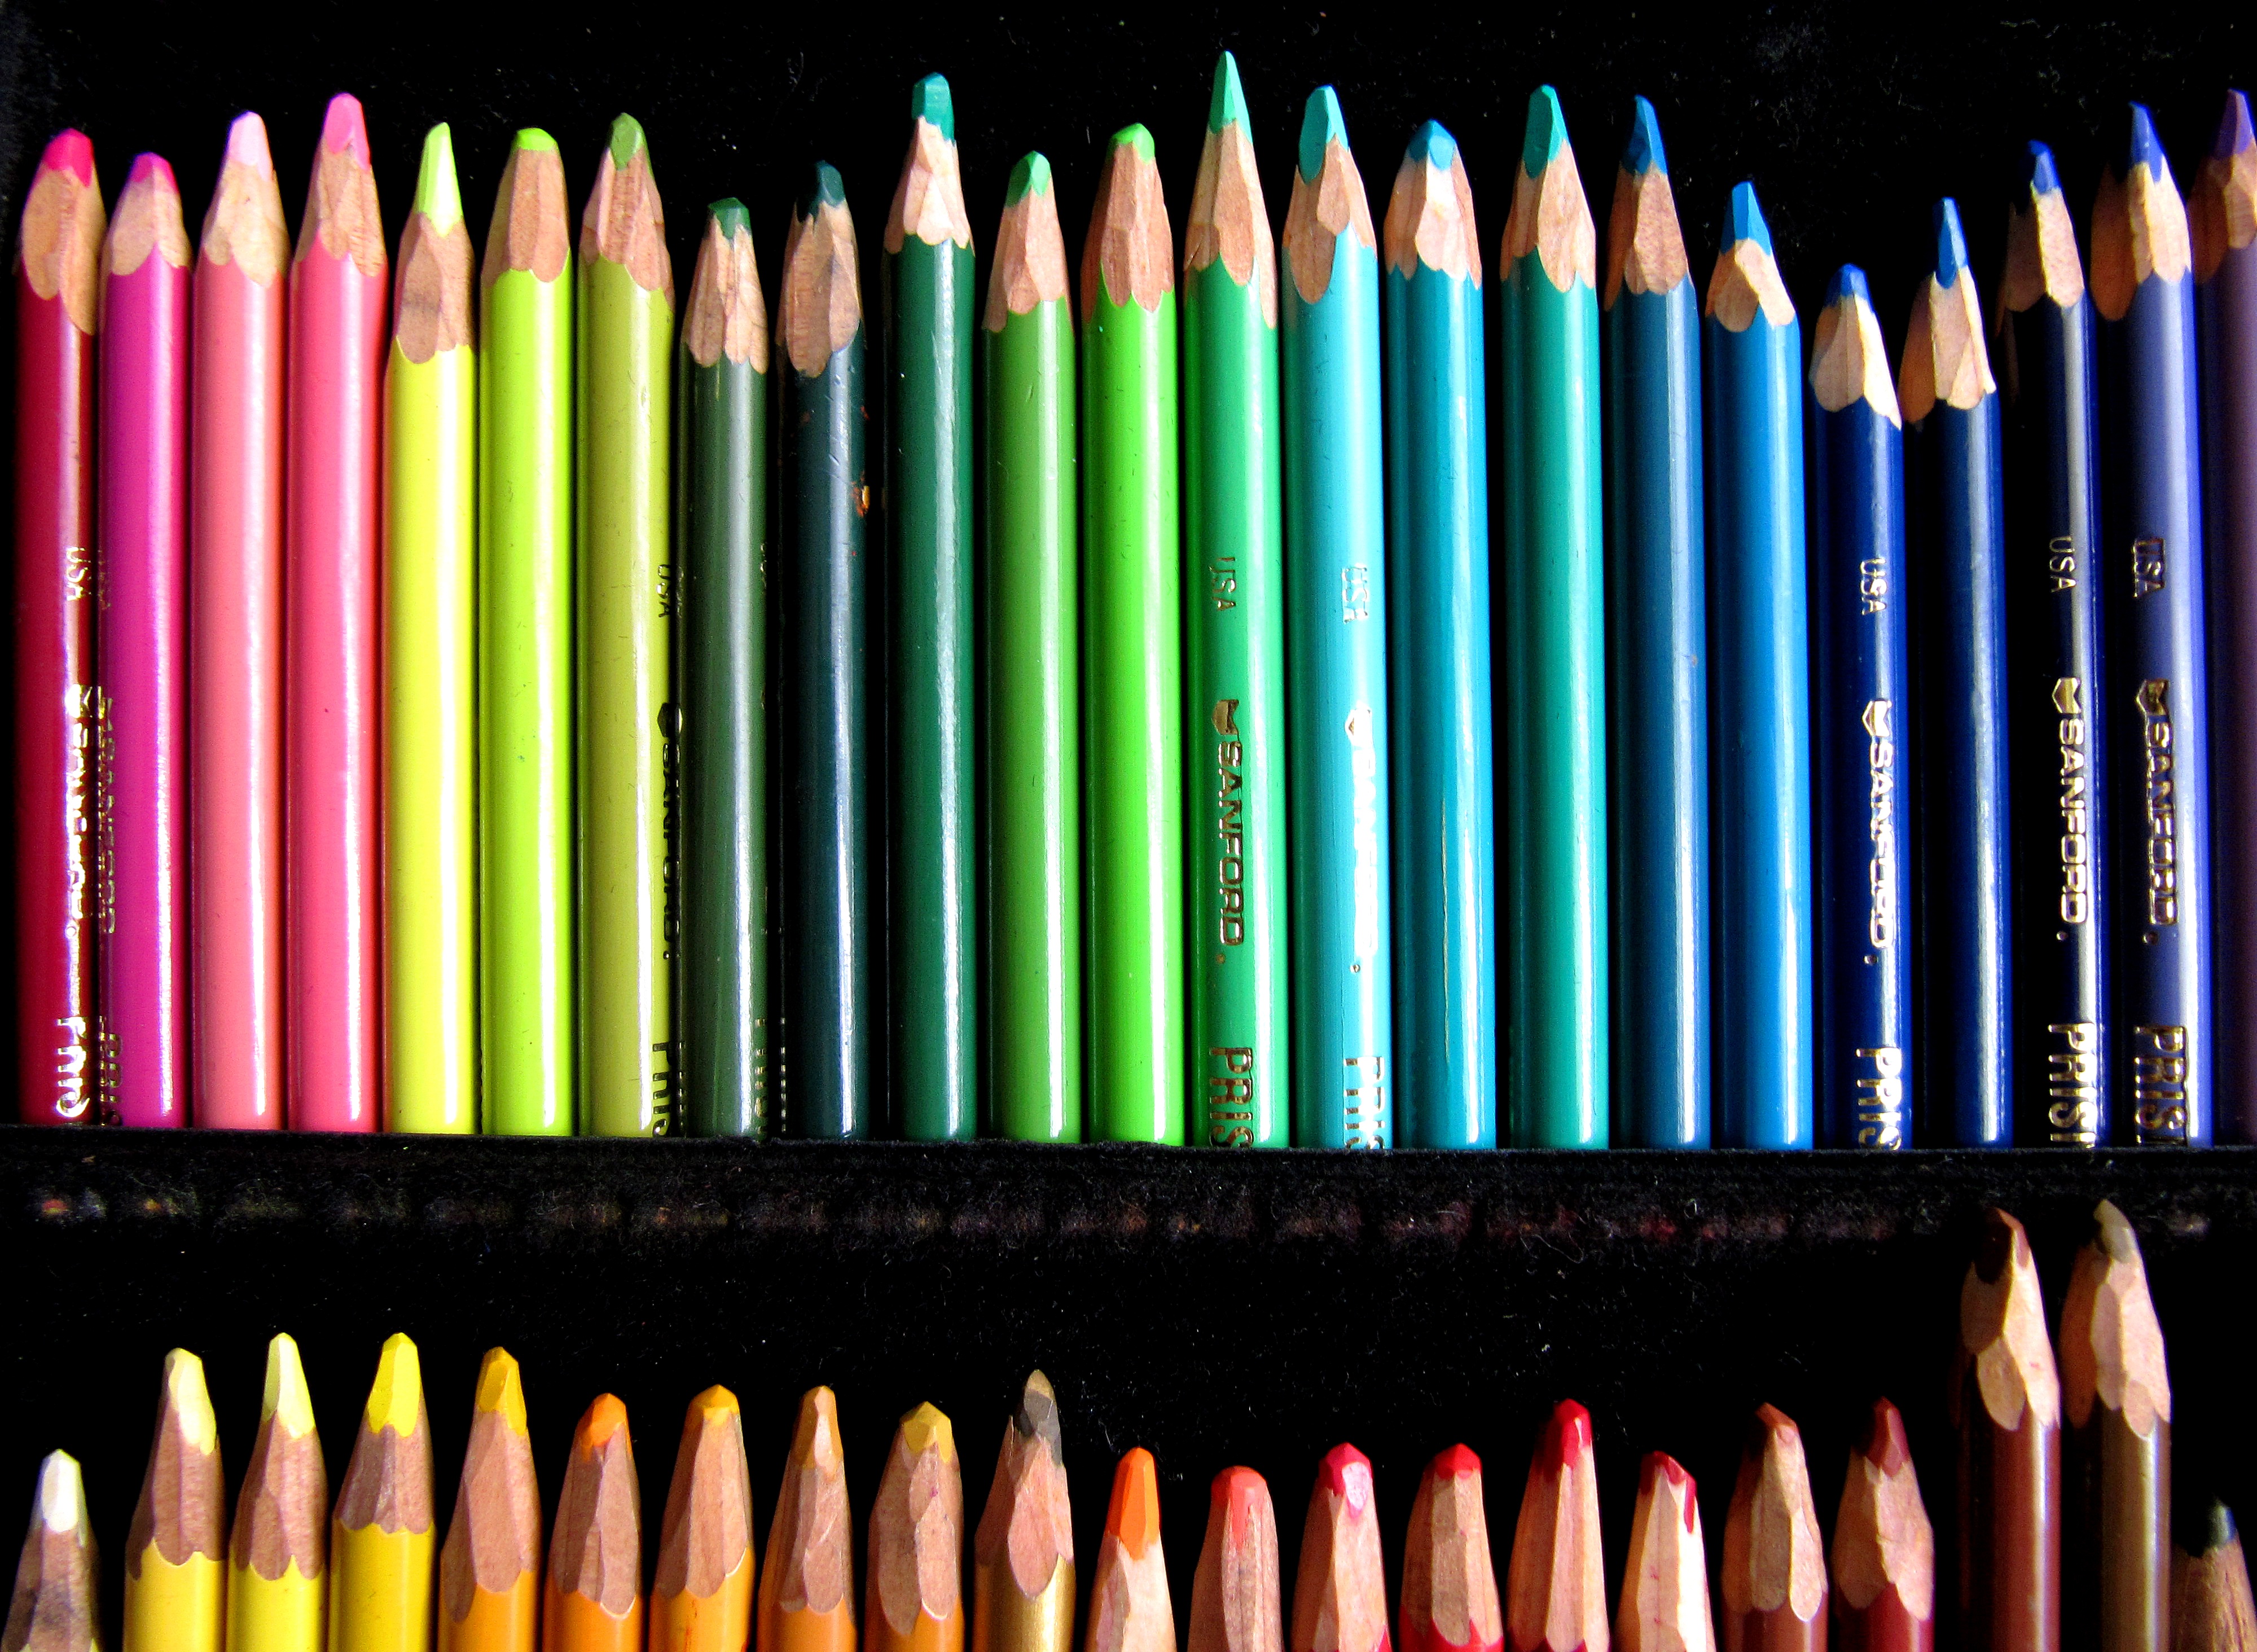
pencil, line, color, art, colors, pencils, gun accessory, cue stick